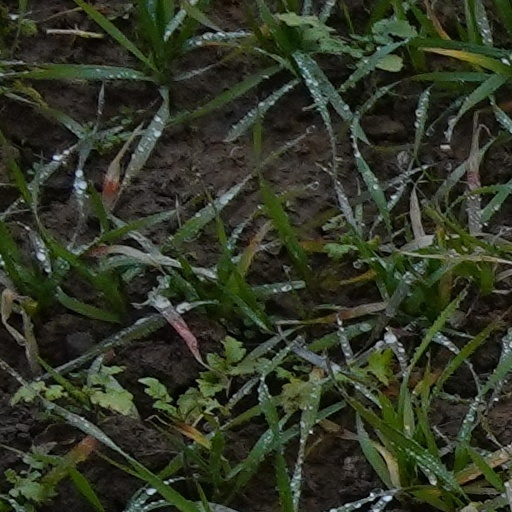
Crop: wheat